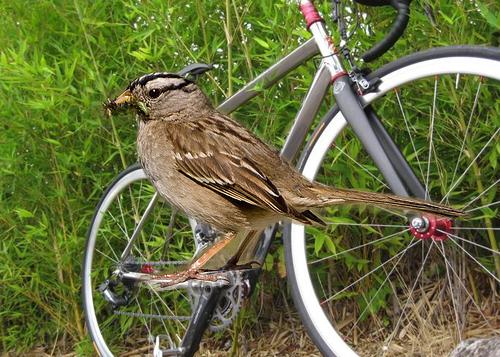
Bird species: White_crowned_Sparrow
Bird type: landbird
Background: land